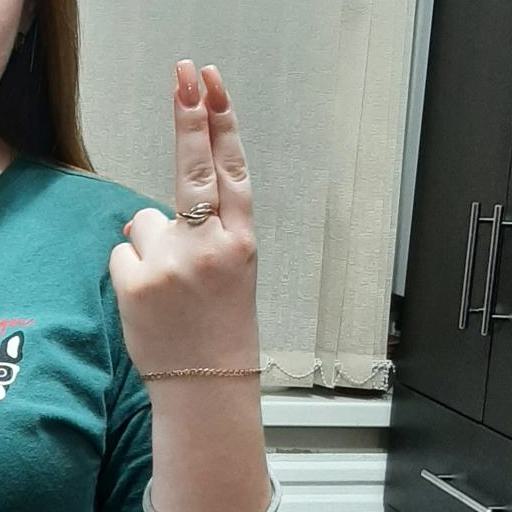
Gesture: two_up_inverted